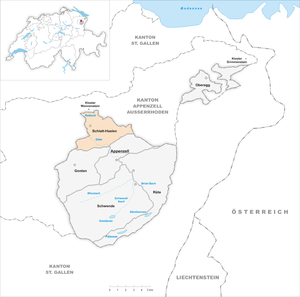
Schlatt-Haslen est à la fois une commune et un district du canton d'Appenzell Rhodes-Intérieures en Suisse.